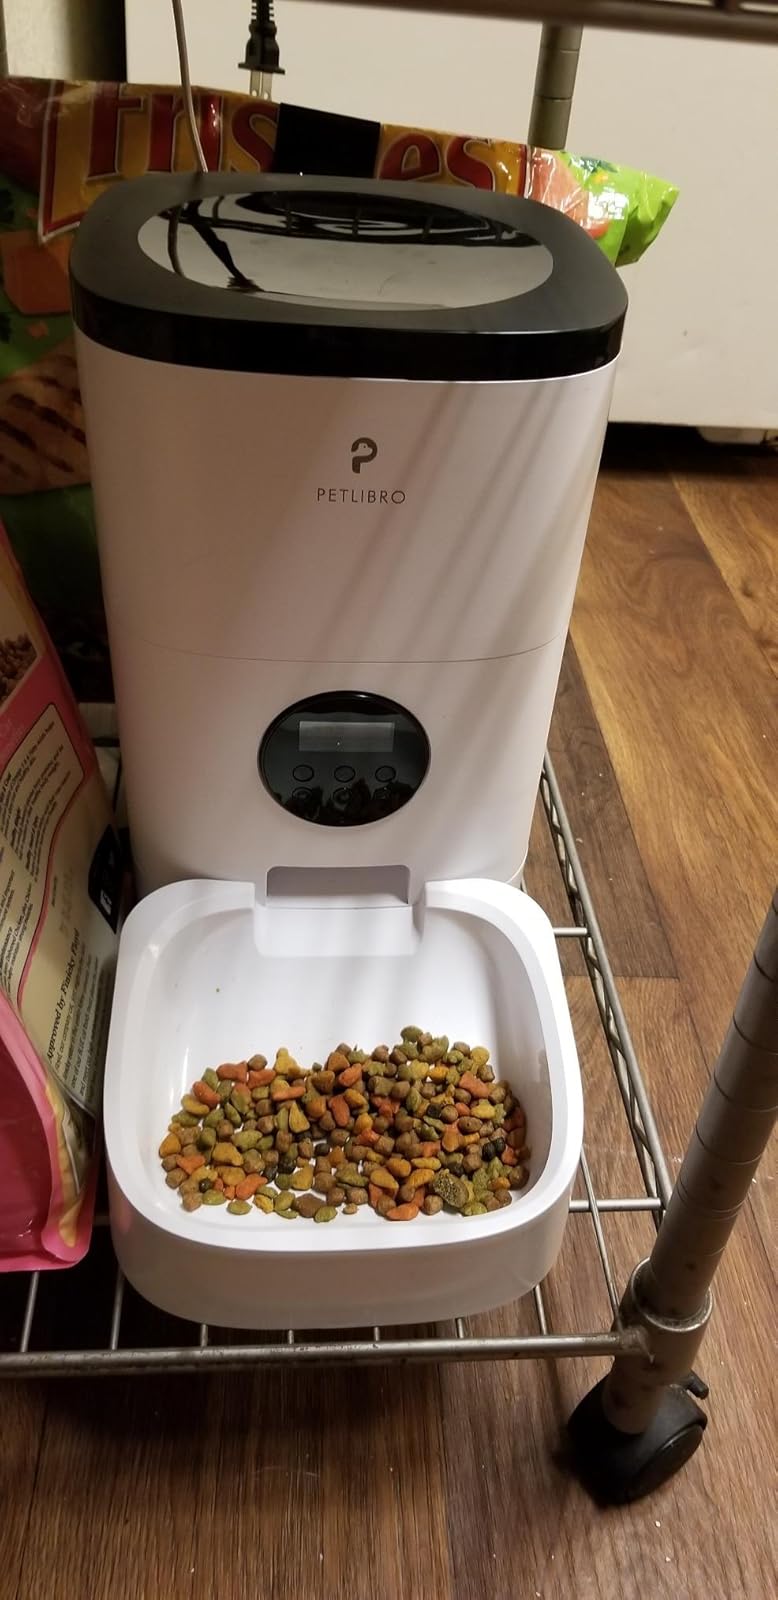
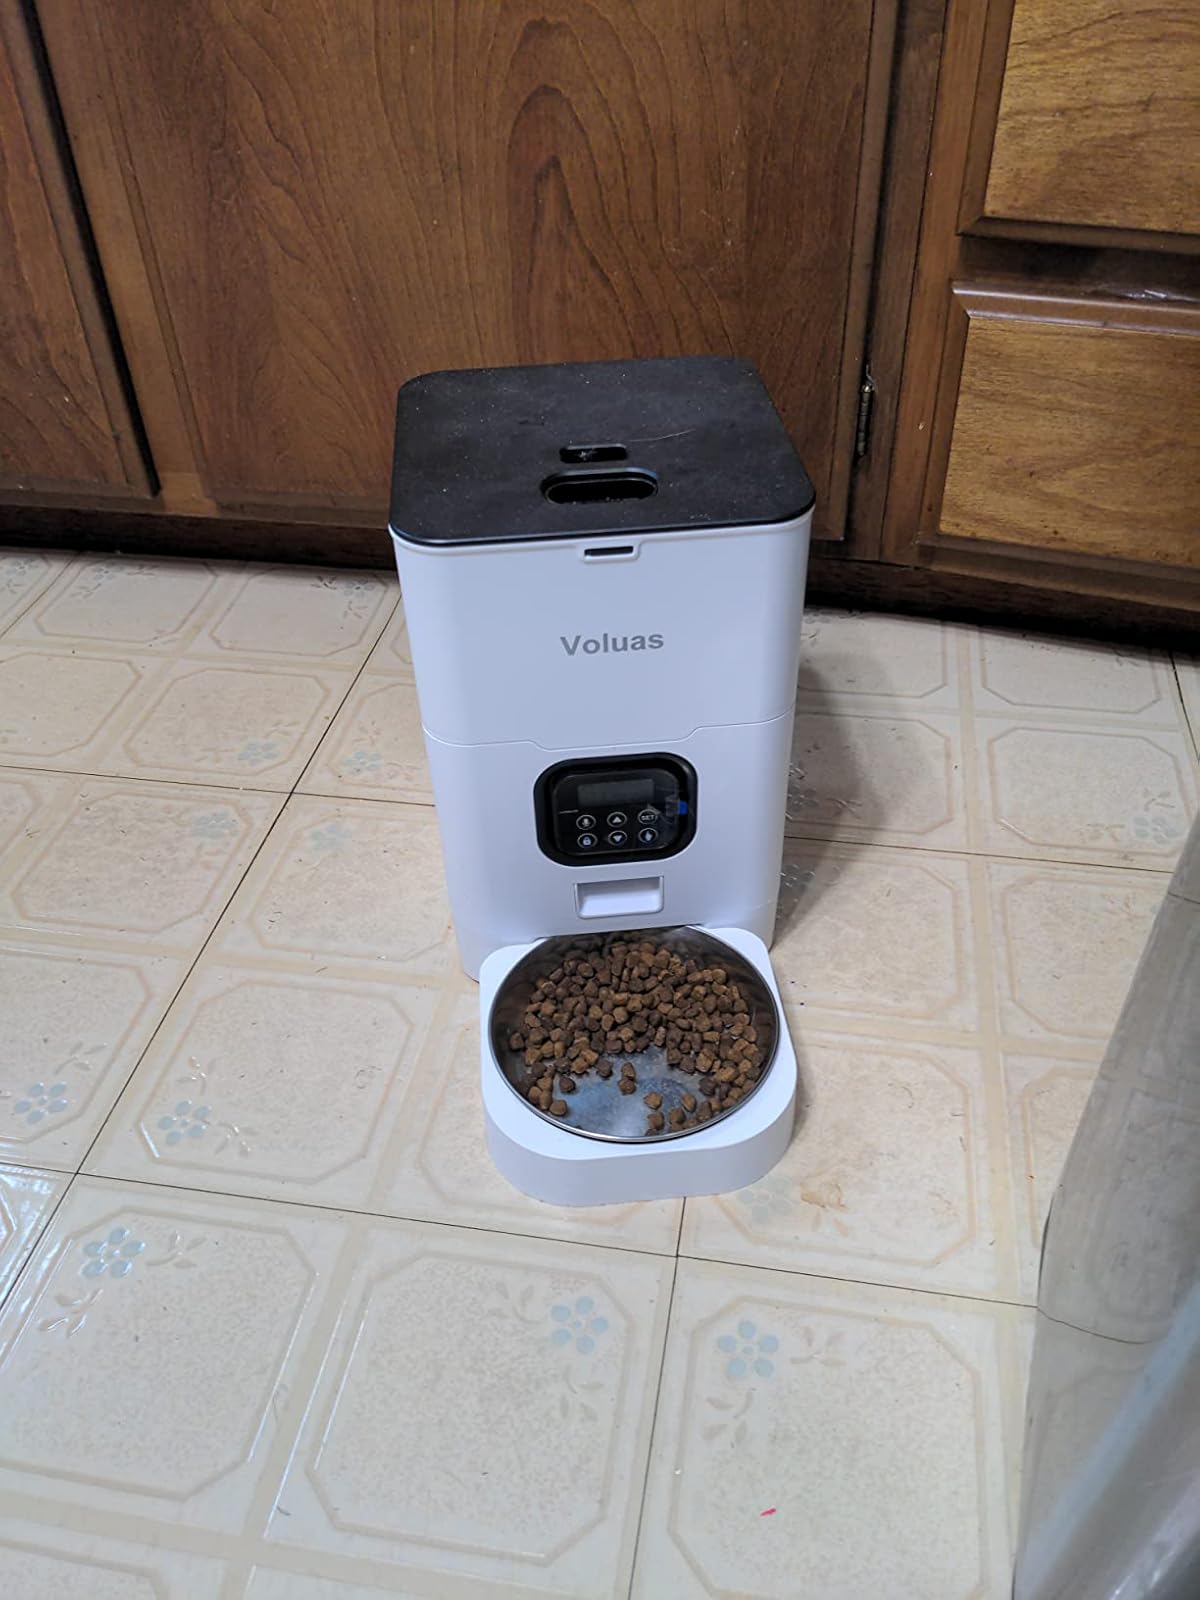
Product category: items_feeder
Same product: no